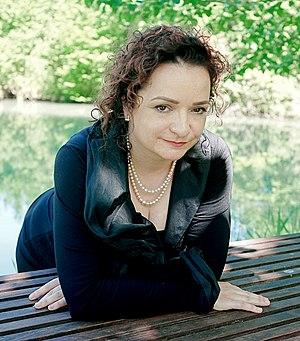
Lisa Smirnova, née le 6 août 1972 à Moscou est une pianiste autrichienne d’origine russe.